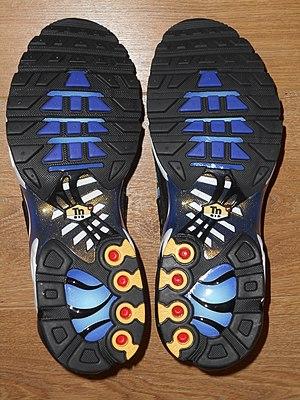
vision de la technologie Tuned
La Nike Air Max est un modèle de basket créée pour Nike en 1987 par Tinker Hatfield, designer chez Nike. Elle se distingue avec son coussin d'air visible et qui fait le tour de la semelle. Le premier modèle, appelé « Air Max 87 » ou « Air Max 1 », est blanc, gris et rouge et c'est une véritable icône du running et du streetwear. Elle sortira la même année que d'autres modèles phare de la firme de l'Oregon comme la « Air Trainer » ou la « Air Safari ». Ces nouveautés, et particulièrement la « Air Max », marquent l'entrée de Nike dans une nouvelle ère car elle se différencie complètement des designs sobres adoptés jusque-là par l'entreprise. La « Air Max » relança d'ailleurs l'entreprise qui était sur le point de faire faillite.